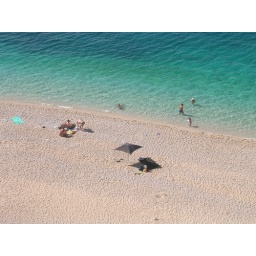
A beach more accessible by boat than by land